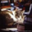
Label: cat